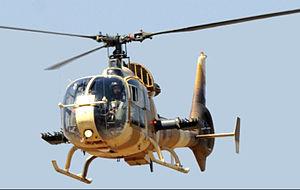
La bataille de Smara a eu lieu du 1ᵉʳ au 10 septembre 1983 pendant la guerre du Sahara occidental près de Smara. Le Front Polisario attaque avec succès les forces armées royales avant de retraiter.
Les Forces royales air [Al-qawaat al-malakiya al-jawiya], sont la force aérienne du Maroc. Elles font partie de Forces armées royales du pays.